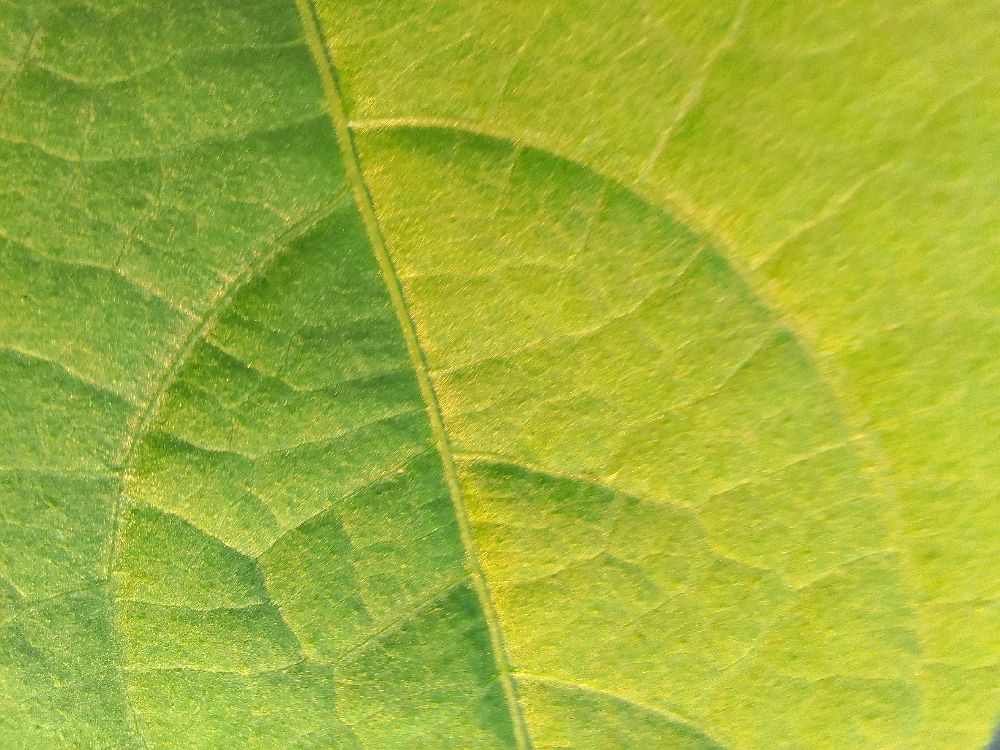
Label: healthy